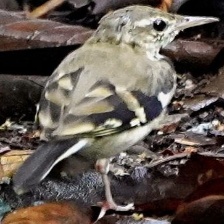
Species: FOREST WAGTAIL
Scientific name: DENDRONANTHUS INDICUS